Alan Taylor (historian)

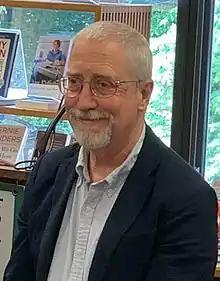
Taylor in 2019

Alan Shaw Taylor (born June 17, 1955) is an American historian and scholar who, most recently, was the Thomas Jefferson Memorial Foundation Professor of History at the University of Virginia. A specialist in the early history of the United States, Taylor has written extensively about the colonial history of the United States, the American Revolution, and the early American Republic. Taylor has received two Pulitzer Prizes and the Bancroft Prize, and was also a finalist for the National Book Award for non-fiction. In 2020 he was elected to the American Philosophical Society.